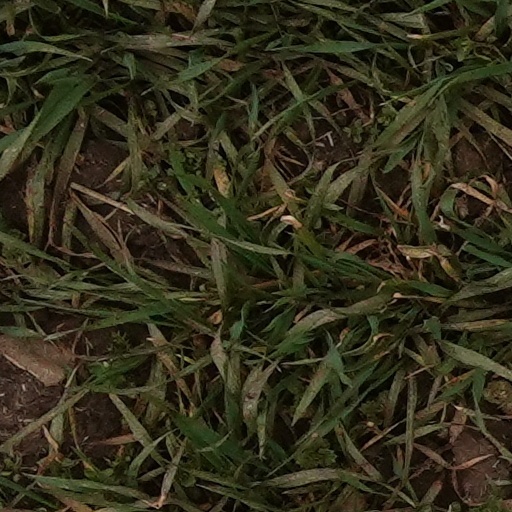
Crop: wheat